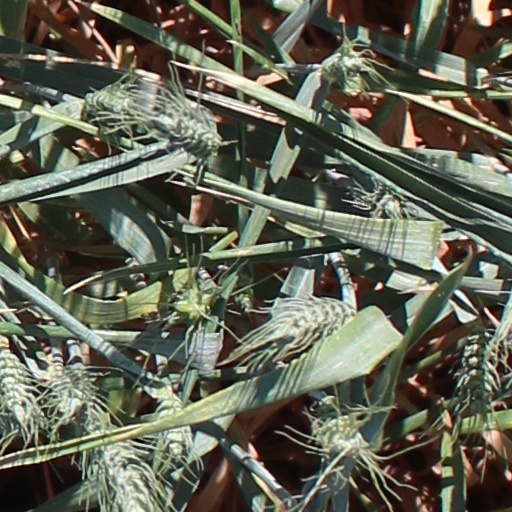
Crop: wheat